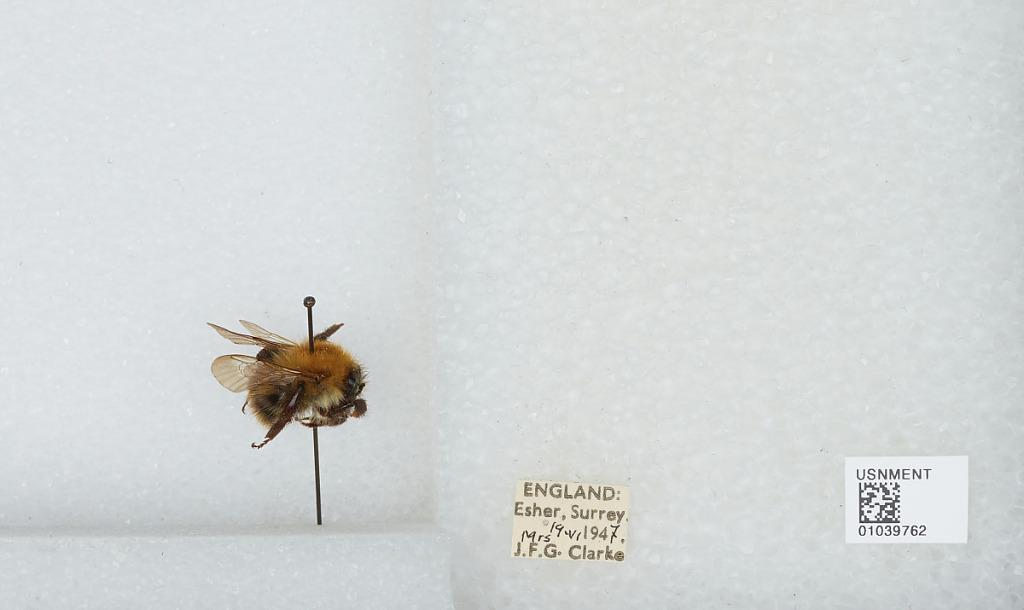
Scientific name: Bombus (Thoracobombus) pascuorum (Scopoli)
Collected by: J. Clarke
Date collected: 1947-6-19
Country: United Kingdom
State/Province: England
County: Surrey
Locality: Esher
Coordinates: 51.3691, -0.365